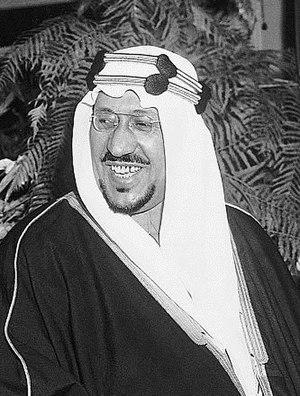
Cet article répertorie les enfants et petits-enfants du roi Abdelaziz ben Abderrahmane Al Saoud, fondateur de l'Arabie saoudite moderne, roi du 8 janvier 1926 au 9 novembre 1953. Celui-ci eut vingt-huit épouses qui lui donnèrent cinquante-trois fils et trente-six filles, il divorça 12 fois.
Le prince héritier d'Arabie saoudite est le second plus haut personnage du royaume d'Arabie saoudite après le roi, auquel il est censé succéder. Il est choisi par le roi selon un ordre de succession adelphique, en accord avec les différentes branches de la famille royale.
Saoud ben Abdelaziz Al Saoud, fils d'Abdelaziz ben Abderrahman Al Saoud, le fondateur de la dynastie saoudienne, et de Wadhba, est roi de l'Arabie saoudite de 1953 à 1964.
Le roi d'Arabie saoudite est le chef de l'État et le monarque absolu de l'Arabie saoudite, créée en 1932. Depuis le roi Fahd en 1986, il porte le titre de Gardien des deux saintes mosquées conjointement à la qualification de « majesté ».